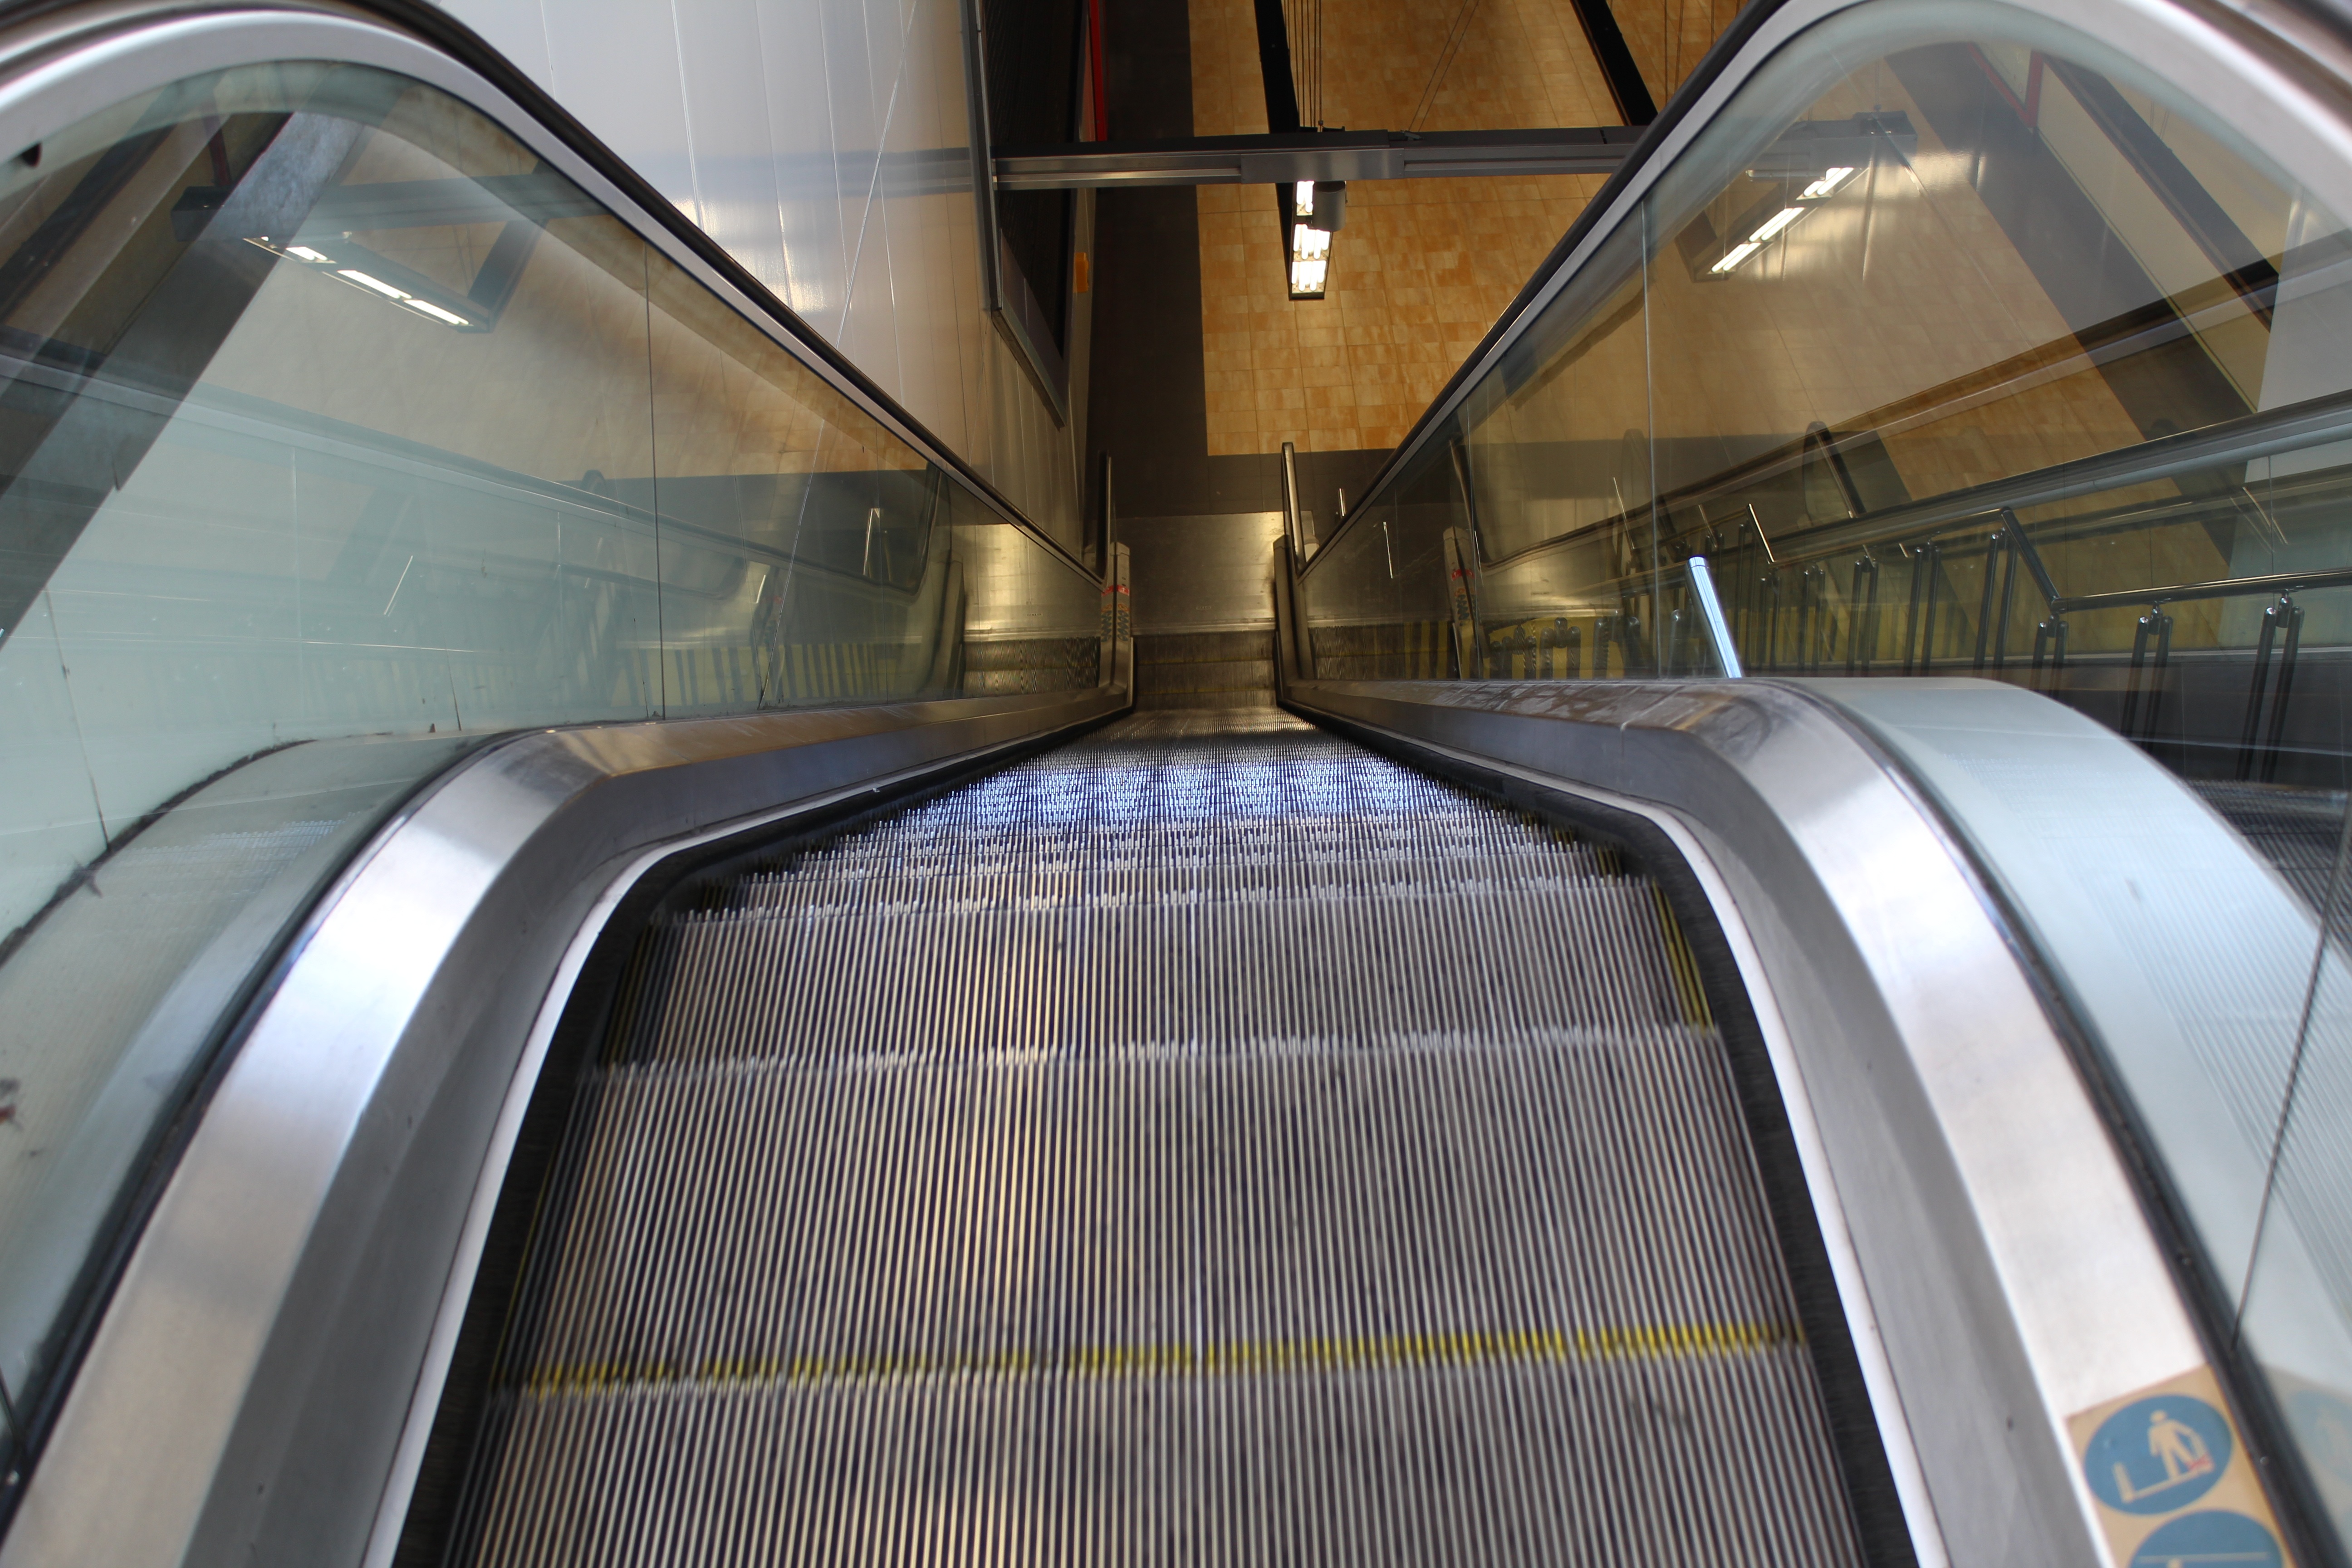
car, wheel, window, escalator, metro, railing, vehicle, windshield, sports car, supercar, automobile make, automotive exterior, luxury vehicle